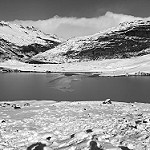
Label: B & W